Bossall

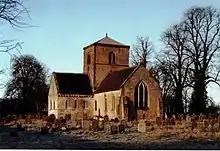
Church and churchyard in Bossall

St Botolph's Church, Bossall, dates from around 1180, though as many as three earlier churches may have occupied the site. It is grade I listed.